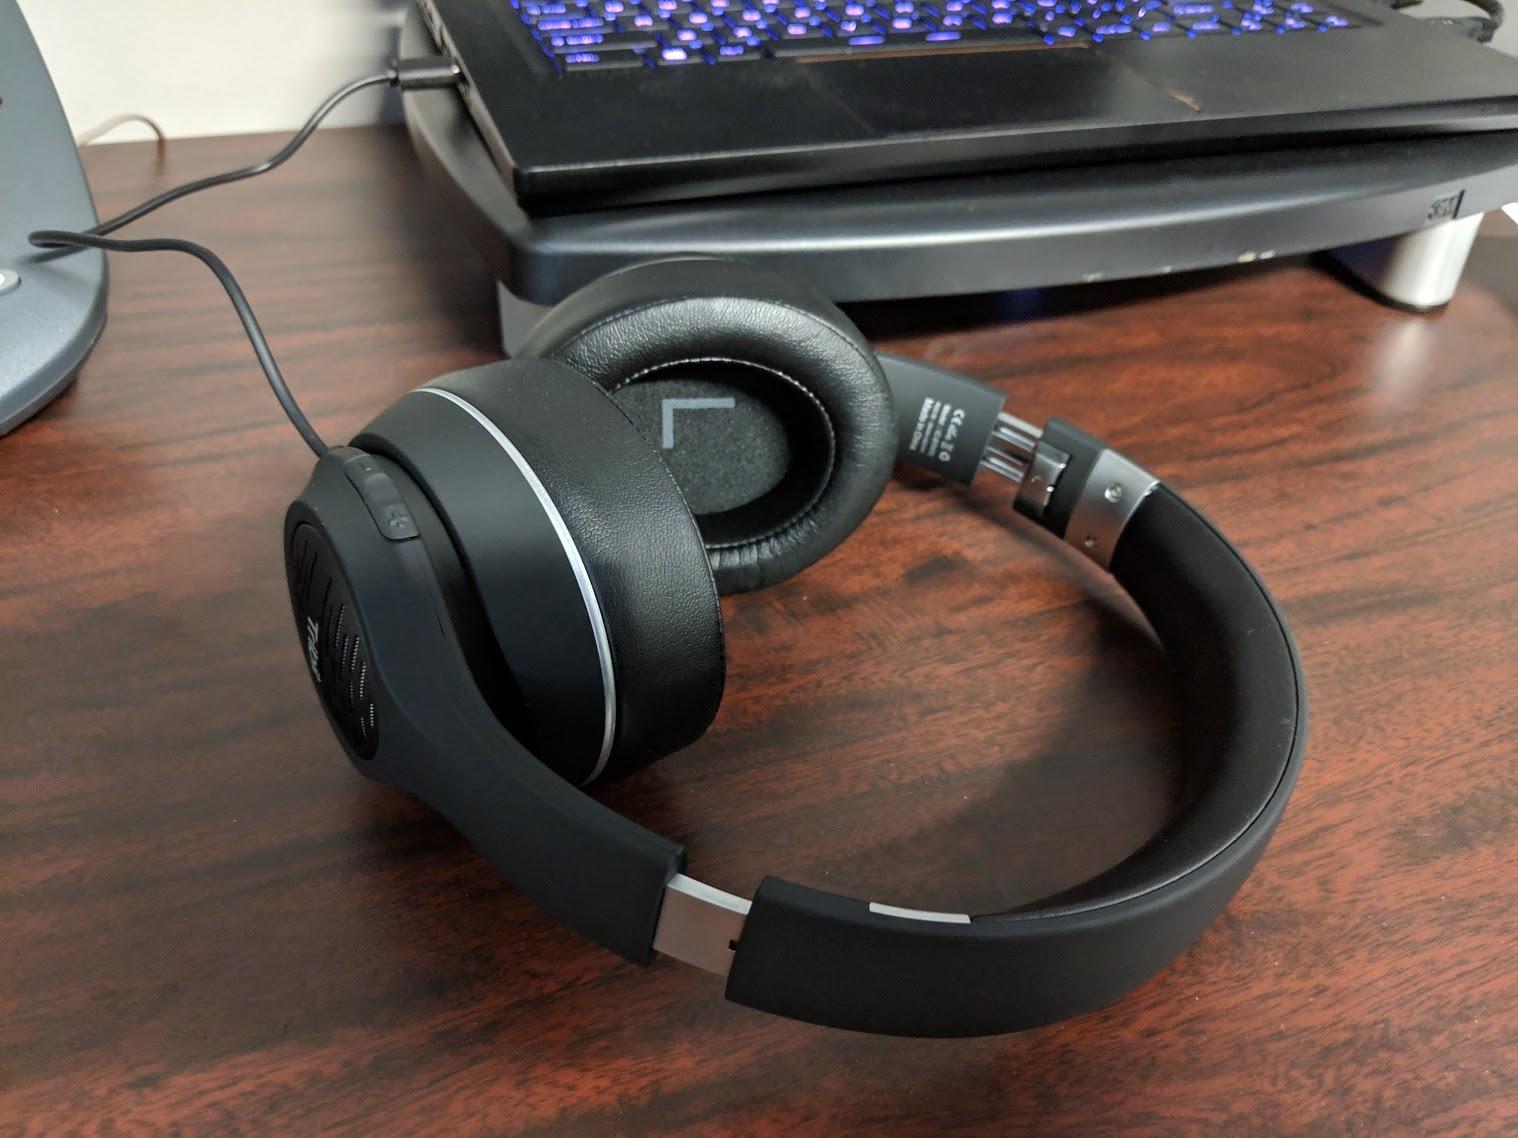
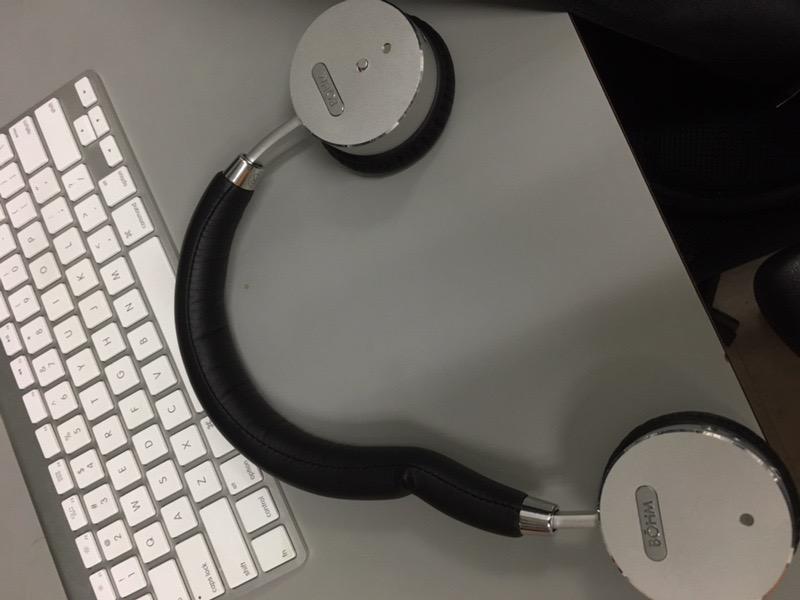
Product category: headphones
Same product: no